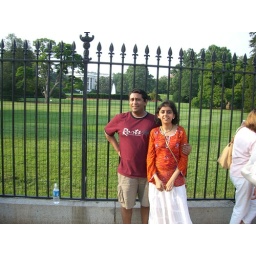
Ahi and Deepali in front of white house